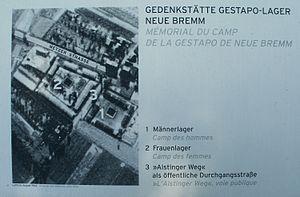
Neue Bremm était un camp de torture de la Gestapo à Sarrebruck, en Allemagne. Il s'agissait d'une « prison élargie de la police » située à la Brême d'Or, près de la frontière française.